Question: Please indicate a possible affordance area of baseball bat that can be used for holding with hands
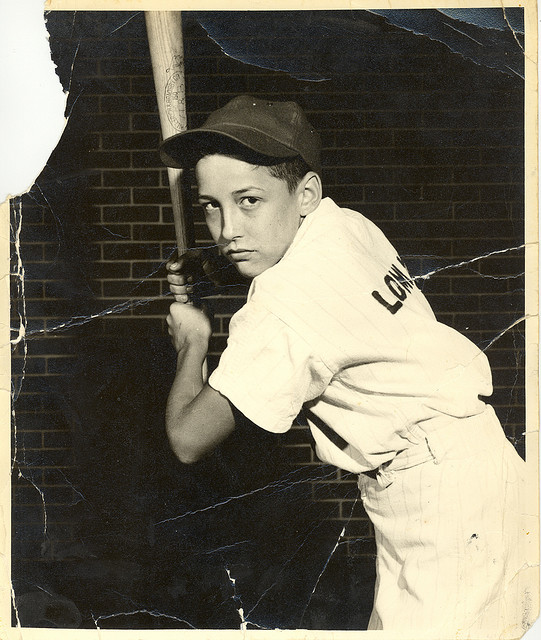
Answer: [163, 237.5, 210, 335.5]